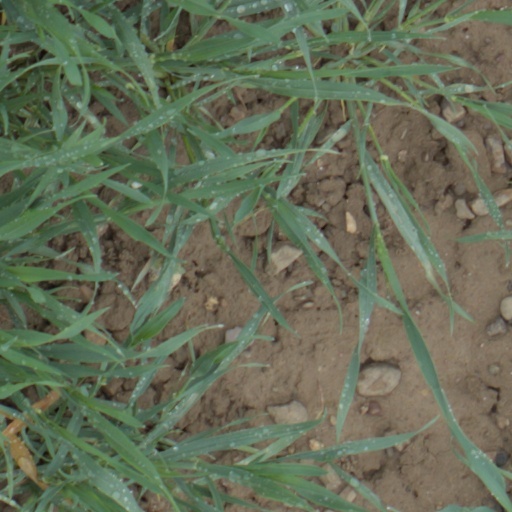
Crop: wheat